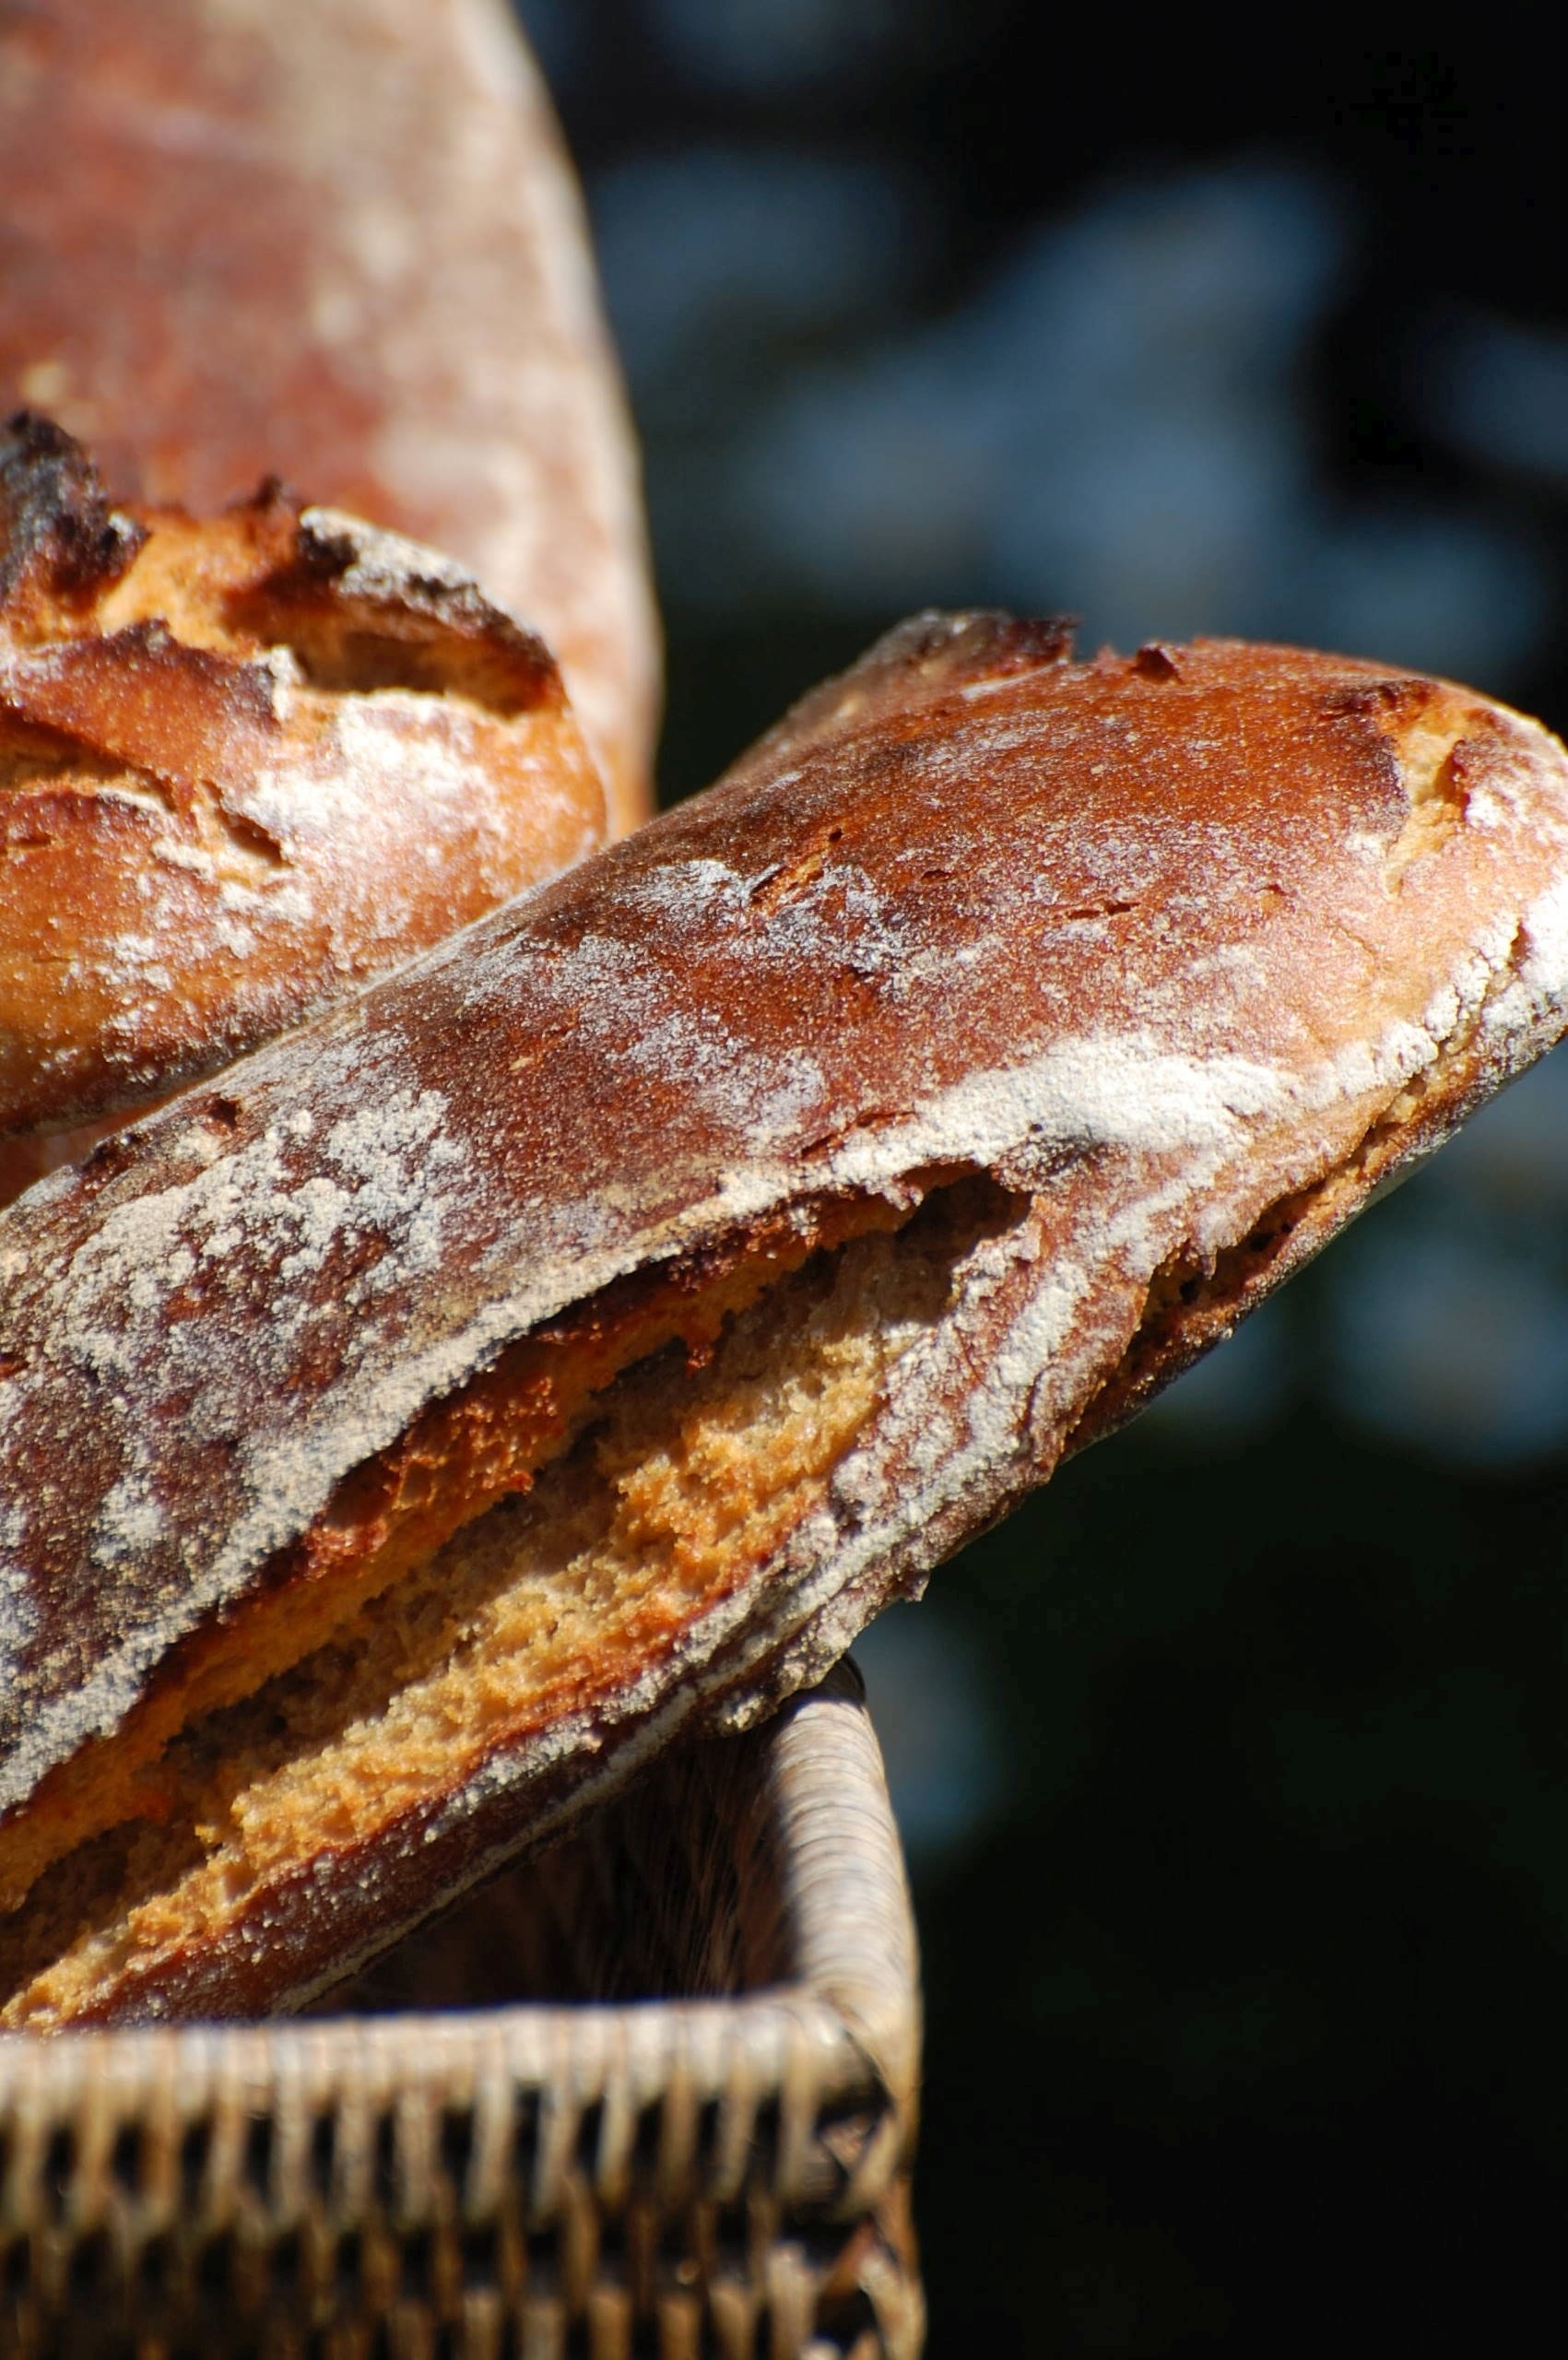
dish, meal, food, produce, basket, breakfast, baking, dessert, cuisine, bread, pastries, nutrition, ciabatta, crispy, baked goods, breadbasket, snack food